The Attributes of Music, the Arts and the Sciences

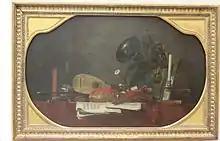
"The Attributes of Music"

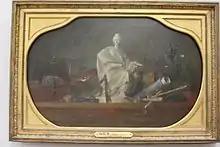
"The Attributes of the Arts"

The Attributes of the Arts, The Attributes of Music and The Attributes of the Sciences are three paintings by Jean Siméon Chardin. They were commissioned in 1764 by the marquis de Marigny, younger brother of Madame de Pompadour and exhibited at the Salon the following year. At the centre of "Arts" is a model for Edmé Bouchardon's statue personifying Paris for the fontaine de Grenelle. "Arts" and "Music" are now in the Musée du Louvre and "Sciences" has disappeared.